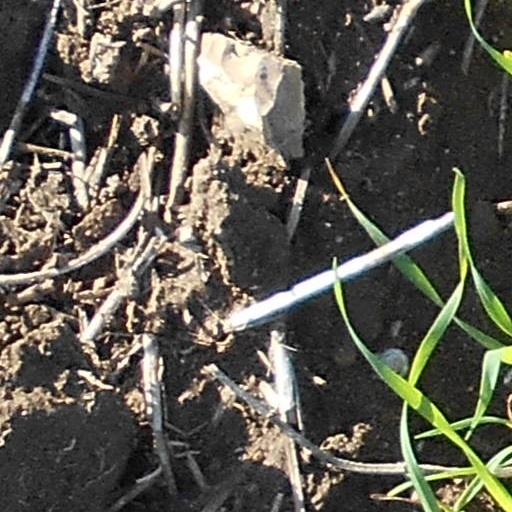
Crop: wheat